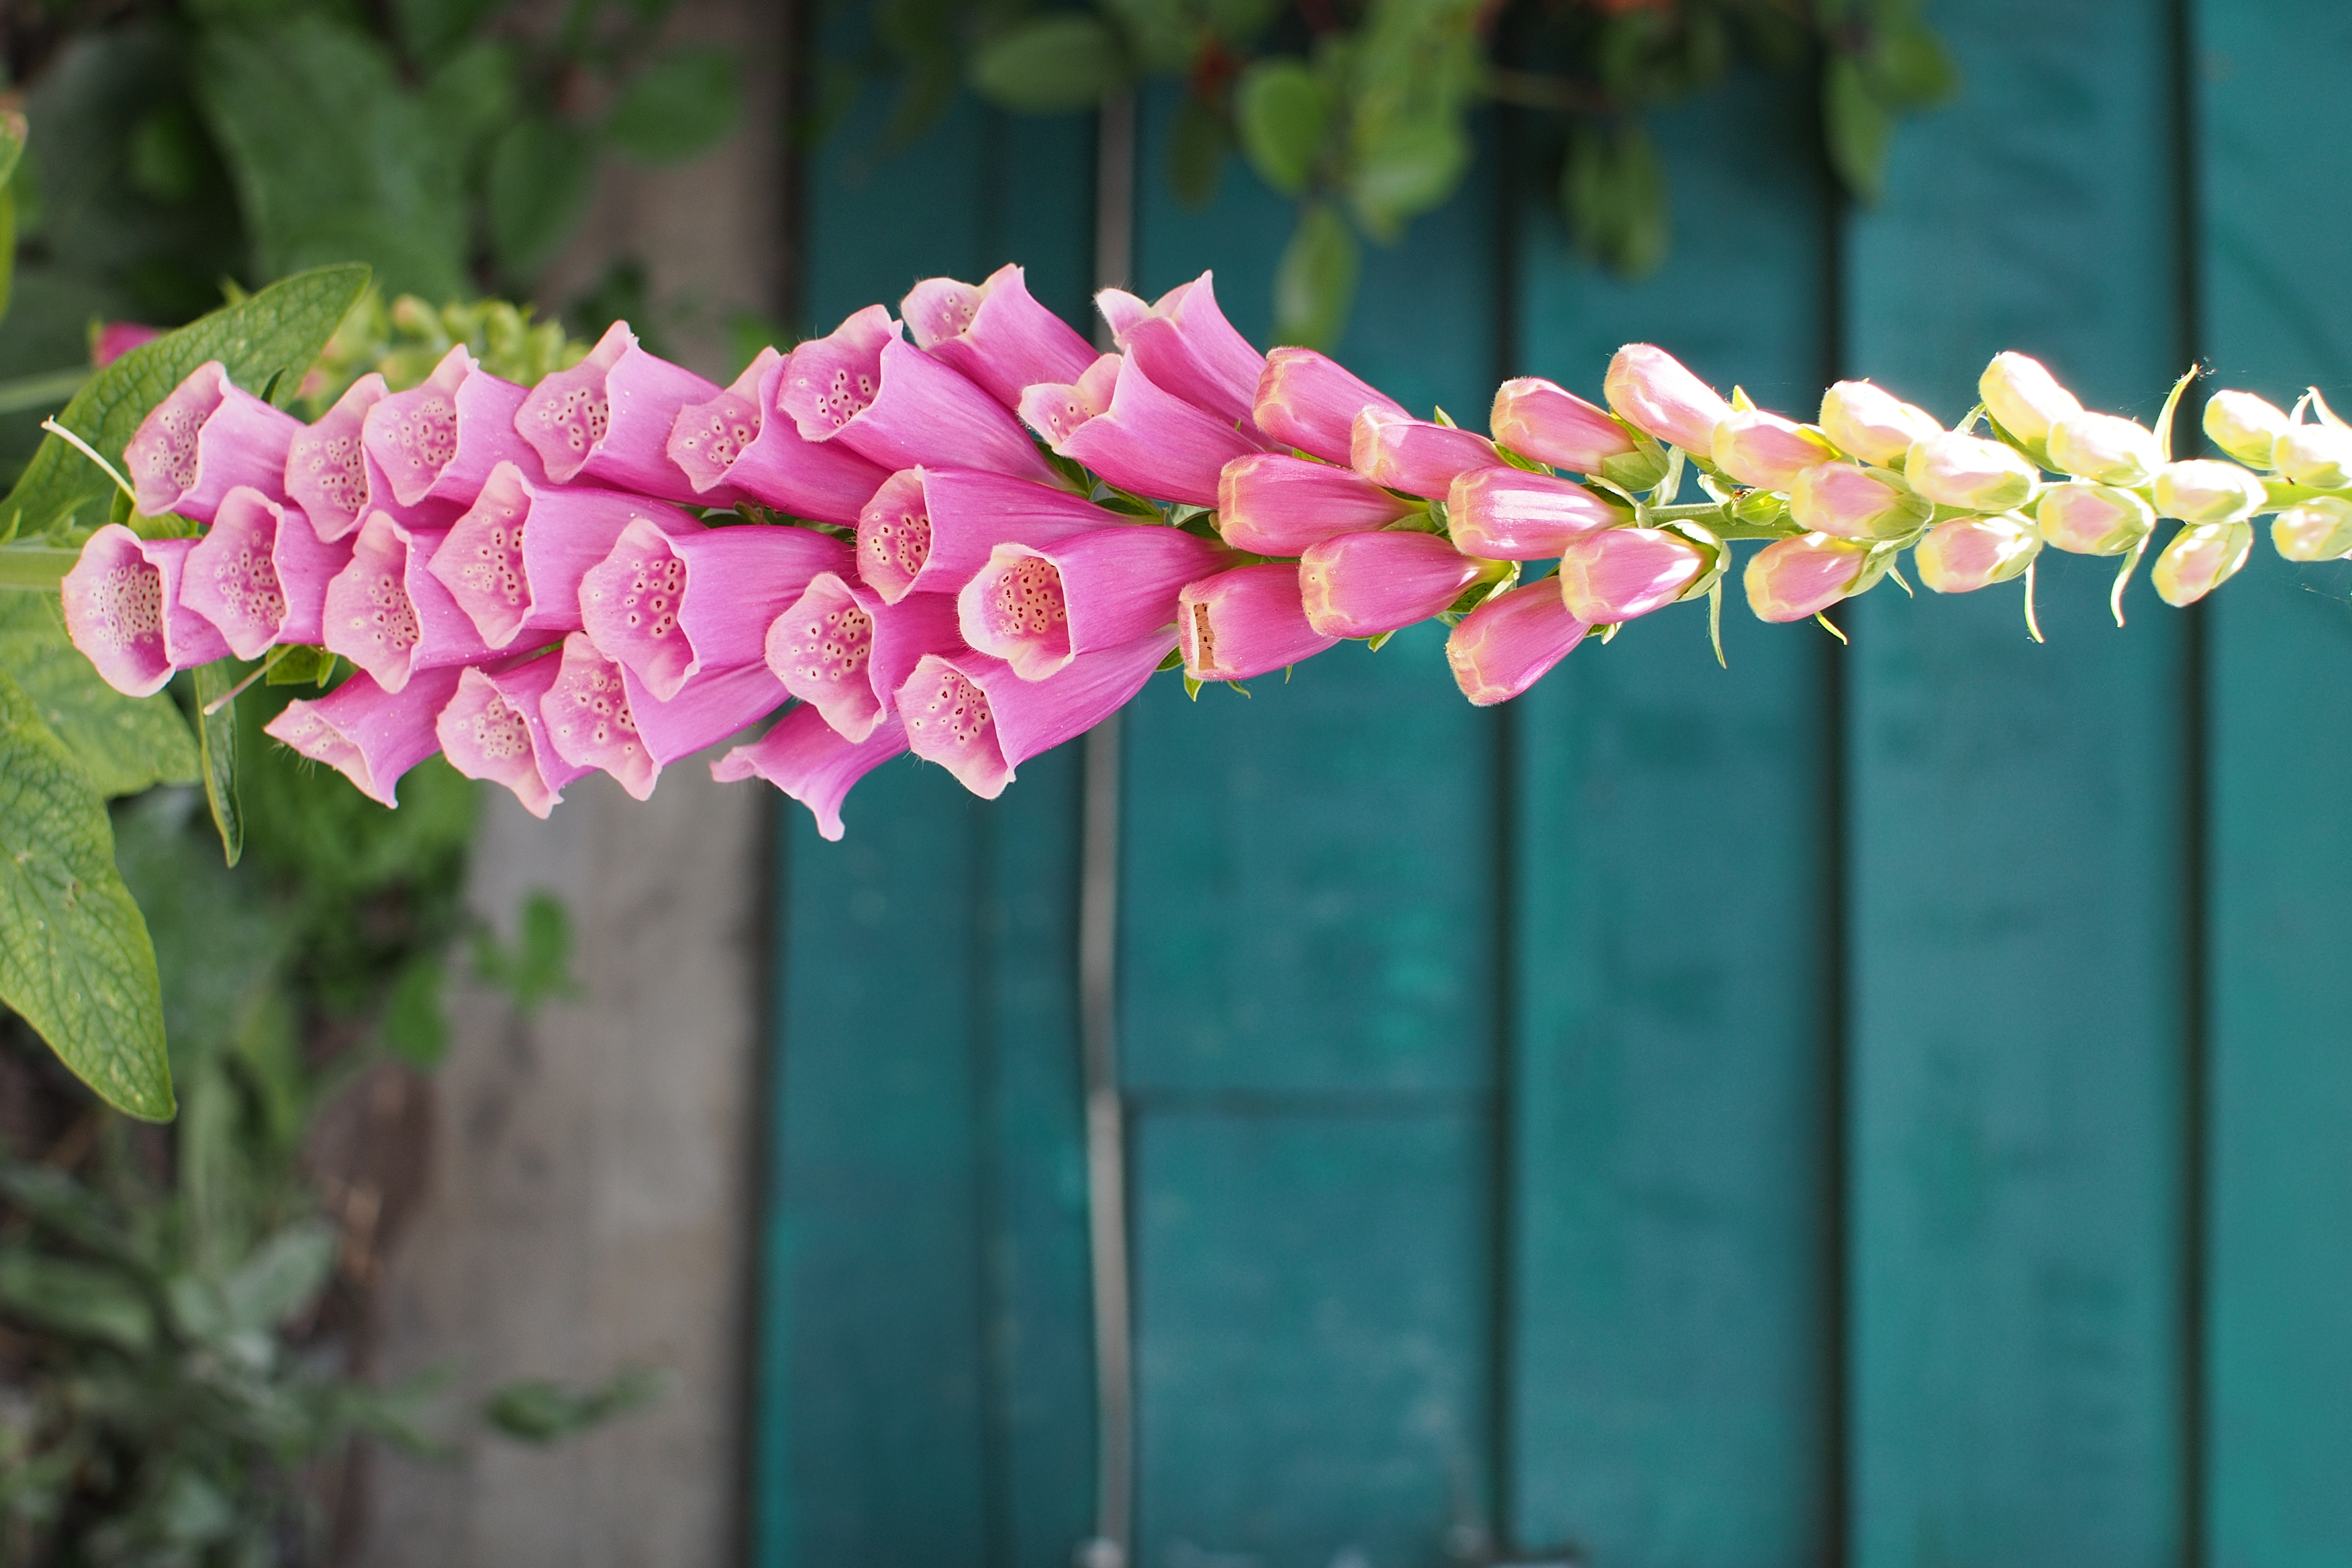
plant, flower, petal, wild, spring, botany, garden, pink, flora, cluster, yard, floristry, digitalis, gladiolus, olympusepl5, flowering plant, plant stem, land plant